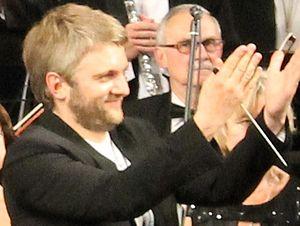
Kyrylo Karabyts, né le 26 décembre 1976 à Kiev, est un chef d'orchestre ukrainien. C'est le fils du compositeur Ivan Karabyts. Il est le premier musicien ukrainien à recevoir le titre de Chef d'orchestre de l'année par la Royal Philharmonic Society en 2013.